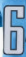
Number: 6